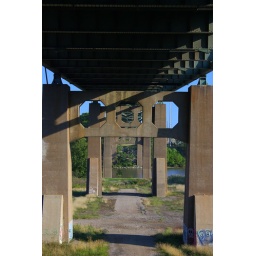
The bridge piers supporting the 1,700 ft. span of the &amp;quot;Lofton Henderson Memorial Bridge&amp;quot; over the &amp;quot;Black River&amp;quot; in Lorain, OH.